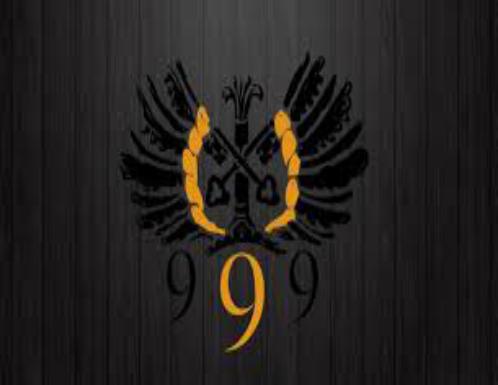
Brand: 999
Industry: Medical